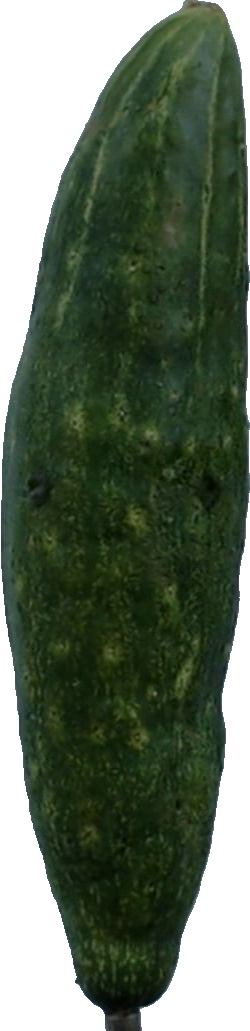
Label: cucumber_3